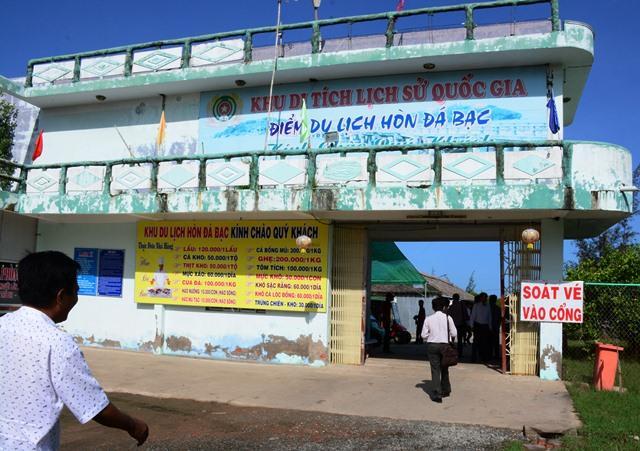
có một vài người đang đứng ở cổng của một khu di tích lịch sử